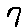
Label: 7